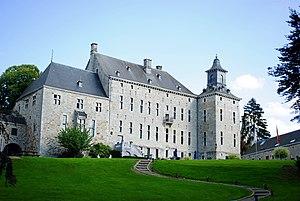
Château (XVIe - XVIIIe siècles) du petit village de Harzé (Aywaille). Transformé aujourd'hui en auberge, restaurant, salle de réception et accueil de séminaire. Il accueille également diverses événements tels que la fête du fromage au mois d'Août.
Cette page regroupe l'ensemble du patrimoine immobilier classé de la ville belge d'Aywaille.
Cette liste non exhaustive répertorie les principaux châteaux en Belgique.
Aywaille [ewaj] est une commune francophone de Belgique située en Région wallonne dans la province de Liège, ainsi qu'une localité où siège son administration.